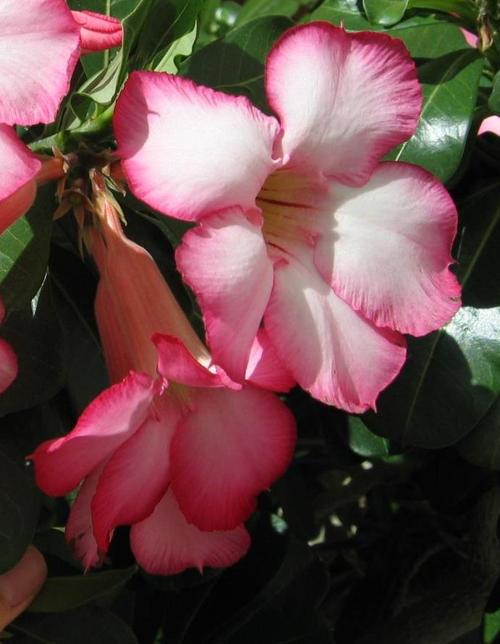
Label: desert-rose